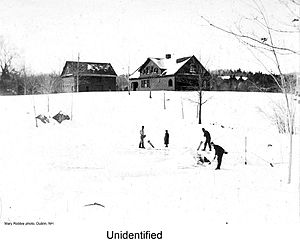
Sav / Savtyper og savnavne
Savning af is før køleskabets tid. Gammelt billede fra New Hampshire.
En sav er et værktøj, man kan skære ting over eller igennem med. Har oftest et håndtag, men kan have flere. Der findes flere savtyper med forskellige anvendelsesområder.